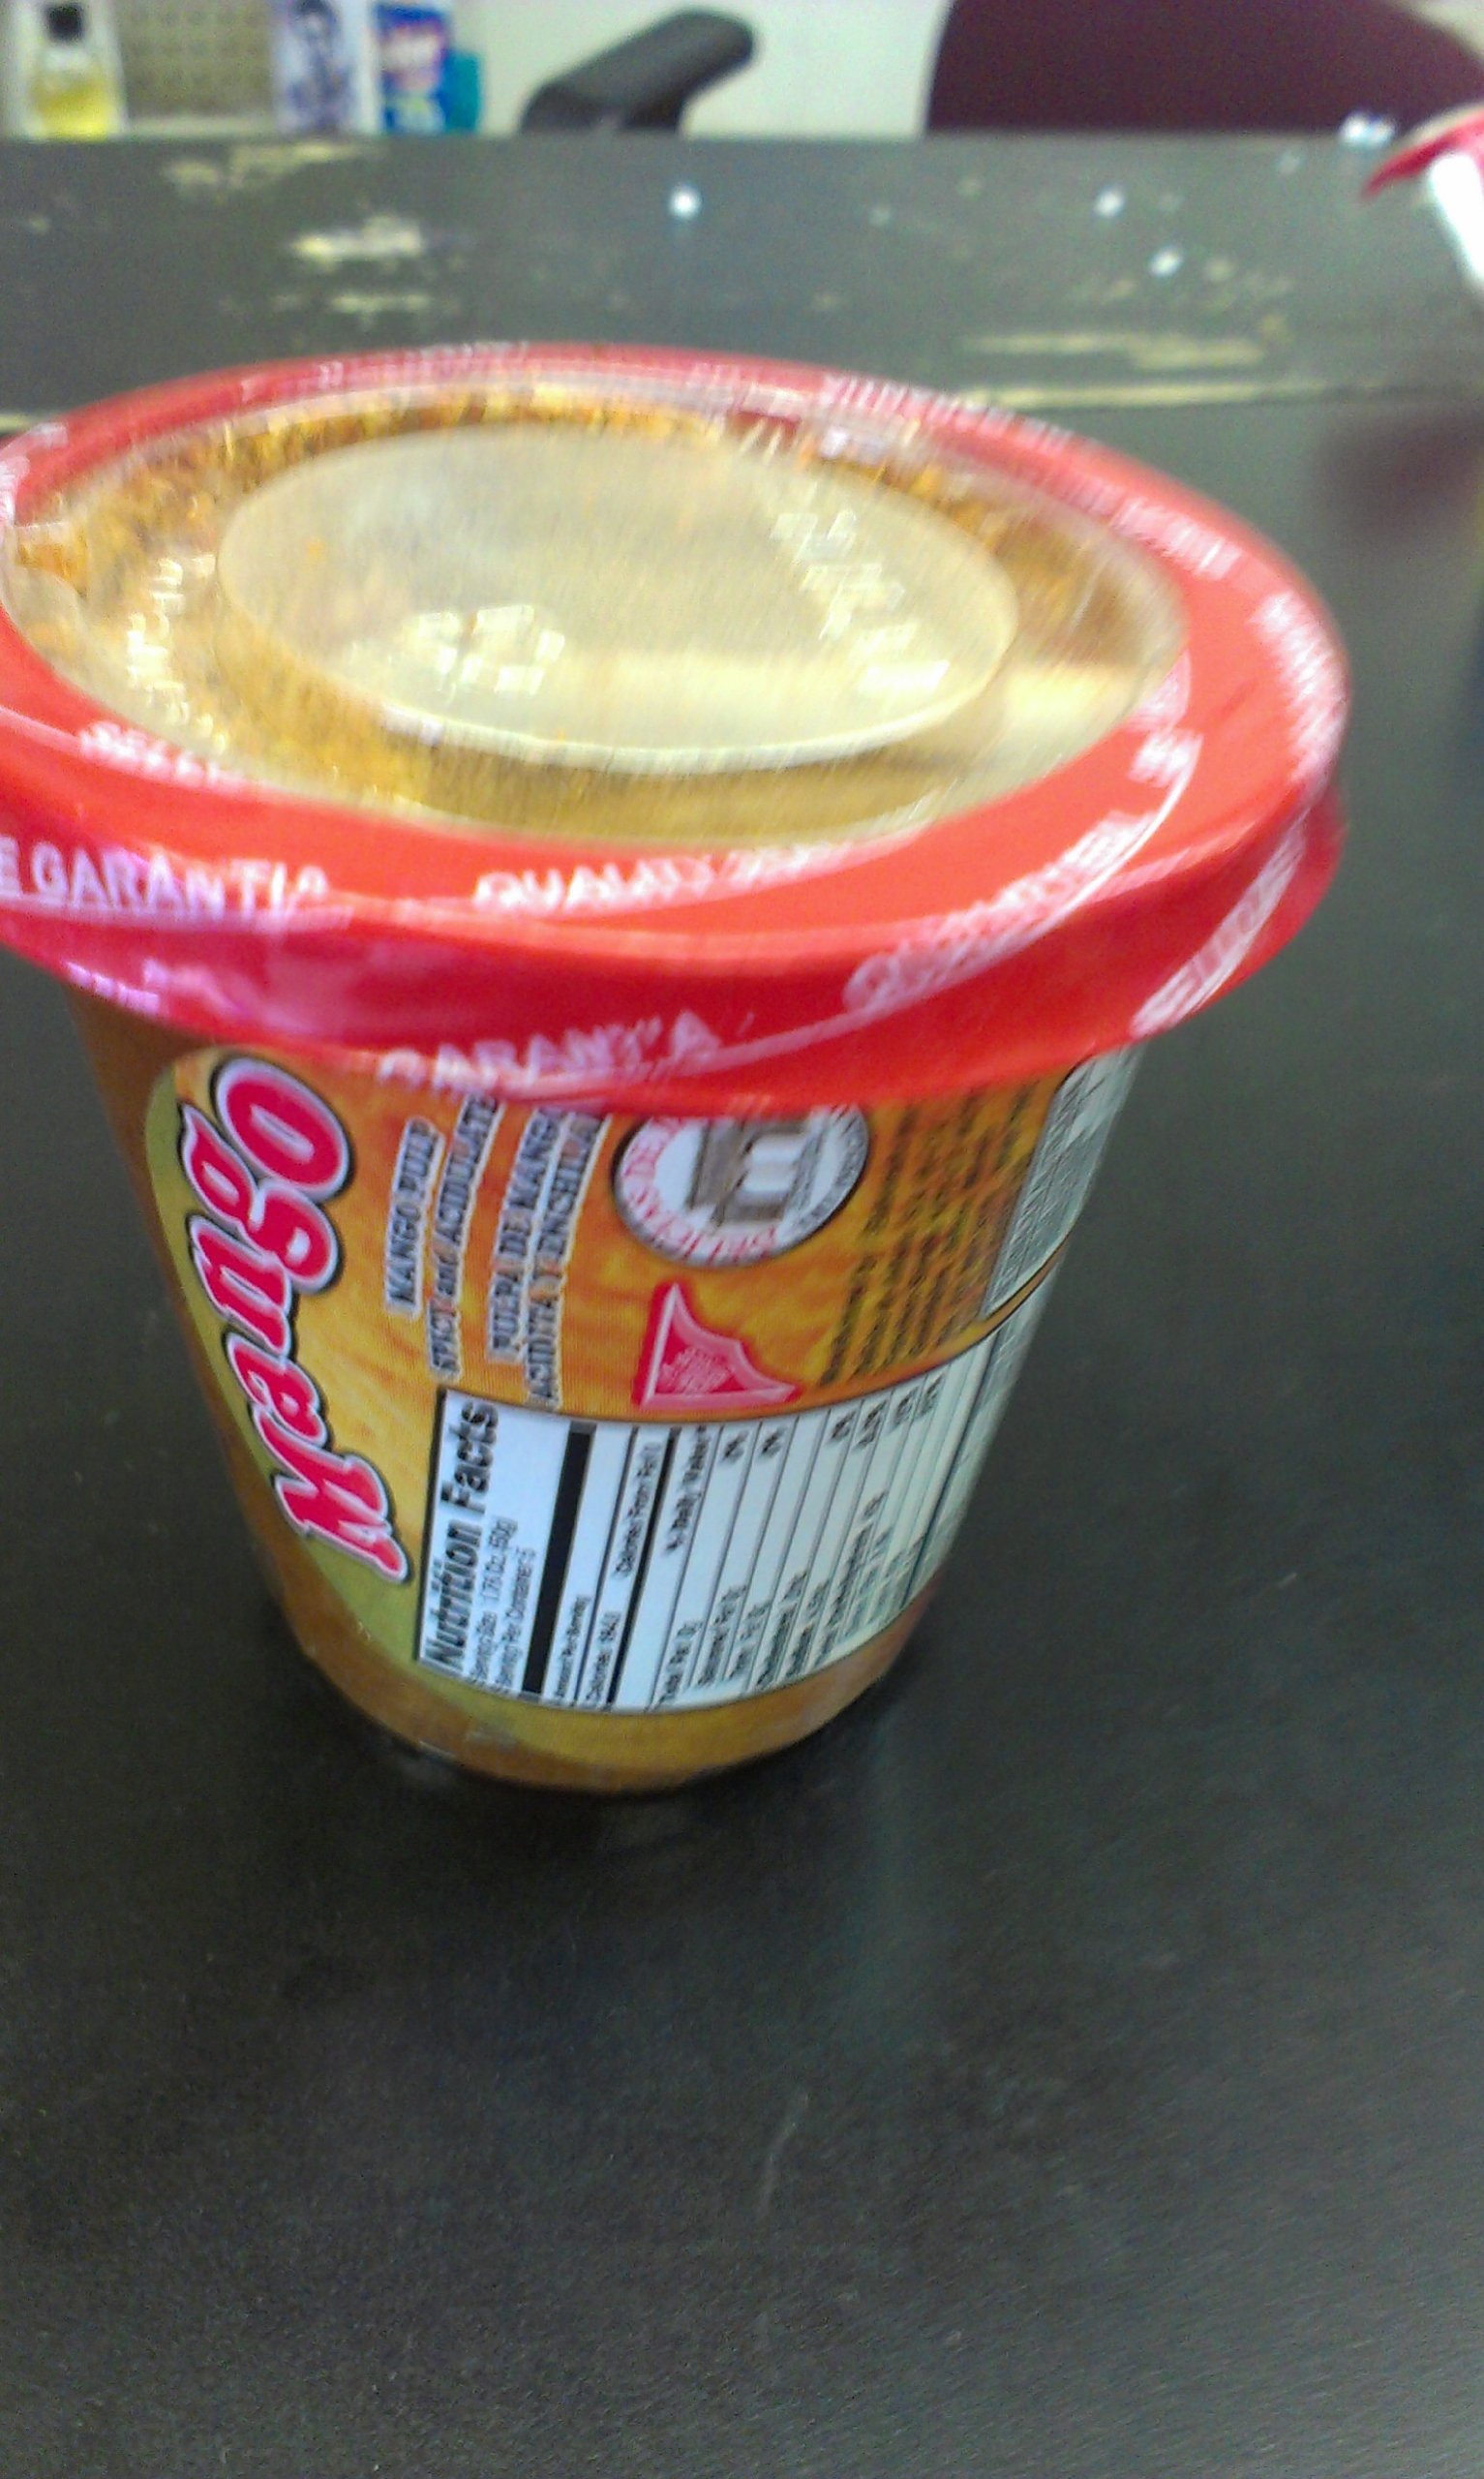
Item Name: Mango Pulp with Chili Cup of 8.8 Oz Pack of 2
Value: 2.0
Unit: Count

Price: 1.98